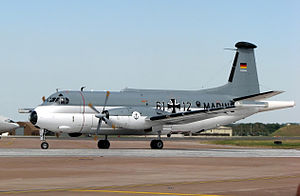
Maritimt patruljefly
Et Breguet Atlantic fra Deutsche Marine
Et maritimt patruljefly, også kendt ved den ældre betegnelse patruljebombefly, er et fly der er designet til at holde sig i luften over lange perioder over havet. Flyene benyttes oftest i decideret patruljetjeneste, ASuW-, ASW- eller SAR-operationer.